Anzani 3-cylinder fan engines

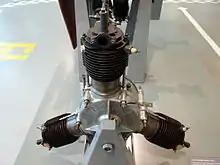
Anzani "Y" radial engine

Anzani was aware of the weight cost of the counterweight in the fan configuration and by December 1909 he had a symmetric 120° three-cylinder radial engine running. One example was a 3.1 litre (186 cu in) unit producing 22 kW (30 hp) at 1,300 rpm. Although termed the Y engine after its symmetric cylinder arrangement, it ran in an inverted Y position so that the plugs, mounted on the upper in-plane side of the two lower cylinders were less than 30° below the horizontal and less prone to oiling than one serving a piston at 180° from upright.